Killing of Sean Bell

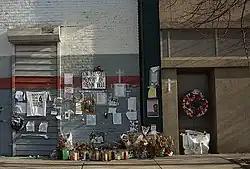
Memorial to Sean Bell at the place of the shooting

Sean Bell, an unarmed African American, was shot and killed by undercover New York City Police Department (NYPD) officers in the borough of Queens on November 25, 2006. Bell and two of his friends were shot when both plainclothes and undercover NYPD officers fired a total of 50 rounds. Bell's friends, Trent Benefield and Joseph Guzman, were severely wounded. The incident sparked fierce criticism of the New York City Police Department from members of the public and drew comparisons to the 1999 killing of Amadou Diallo. Three of the five detectives involved in the shooting went to trial on charges of first- and second-degree manslaughter, first- and second-degree assault, and second-degree reckless endangerment; they were found not guilty.